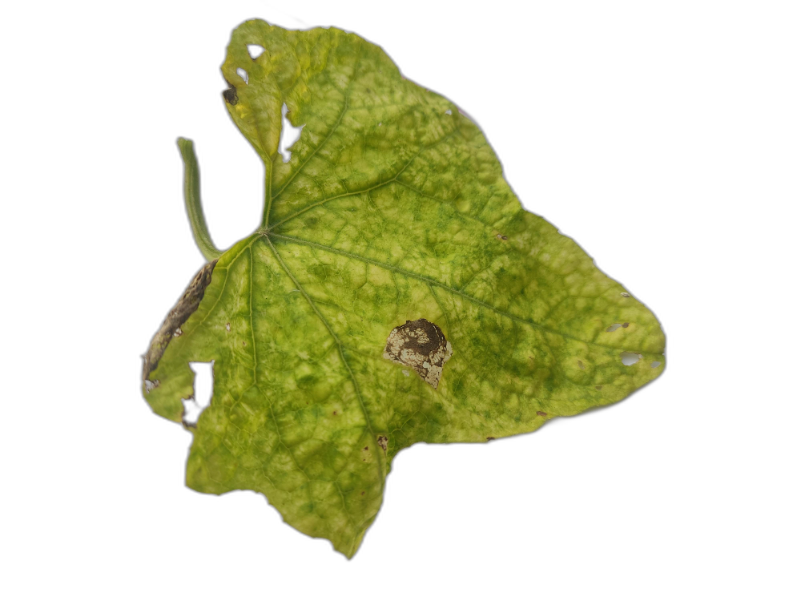
Crop: Zucchini
Label: Angular_Leaf_Spot